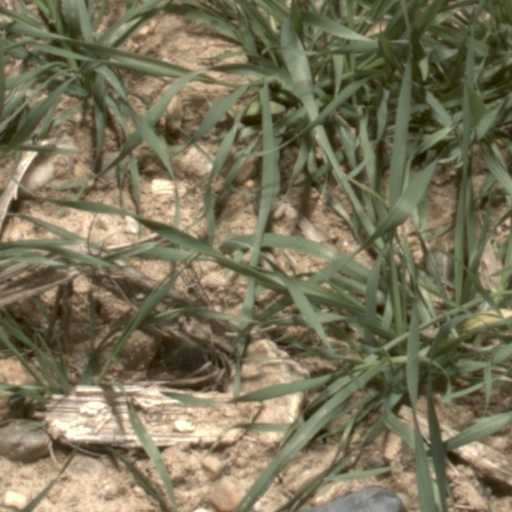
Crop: wheat